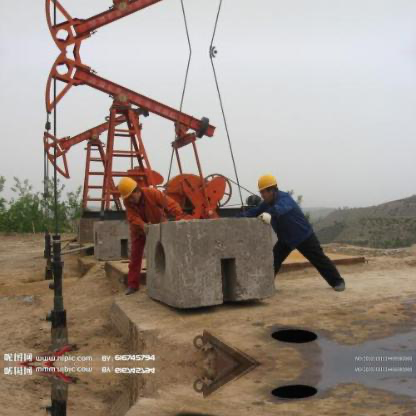
Objects in the image:
label: helmet
label: helmet